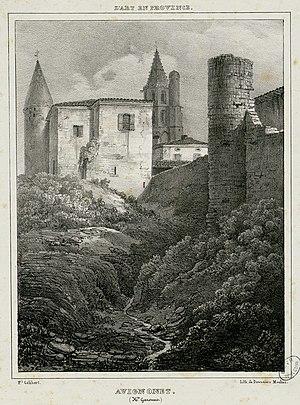
Fait partie d'un recueil de dessins de Gélibert datés de 1835 ou de 1838 et lithographiés chez Desrosiers à Moulins. Ancely, René (1876 - 1966). Possesseur
L'église Notre-Dame-des-Miracles est une église gothique située à Avignonet-Lauragais, dans le Lauragais, pays du département français de la Haute-Garonne en région Occitanie.